Air Georgian

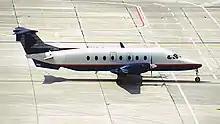
Air Georgian Beechcraft 1900D in Canadian Airlines livery

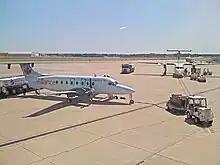
Air Georgian Beechcraft 1900D (left) at Bradley International Airport in the Air Canada Alliance livery

Air Georgian began as an airport developer in 1985. It began commercial operations in 1994 and subsequently developed its commercial air carrier business, which as of 2011 represented 87 percent of its total business. In 1997 It became a code share partner of Canadian Airlines, operating under the banner of Ontario Regional. Air Georgian was a partner of Canadian Airlines. In 2000 Air Georgian became a Tier III partner of Air Canada and operated as Air Canada Alliance.